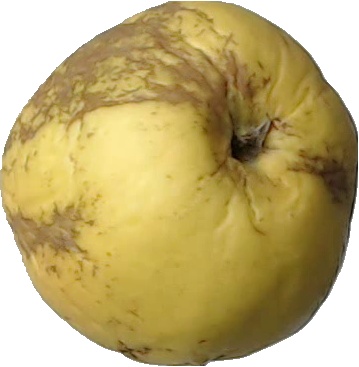
Label: apple_golden_1